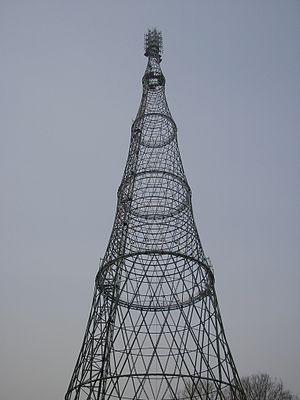
La tour Choukhov, également connue sous le nom de tour de Chabolovka, est une tour de radio et télé-diffusion située à Moscou, en Russie.
L’architecture russe s’enracine dans la culture matérielle de l'état slave des Rus' de Kiev. À la chute du royaume de Kiev, l’histoire de l'architecture russe s’est poursuivie dans les principautés de Vladimir-Souzdal, de Novgorod, puis dans les États successifs du tsarat de Russie, de l’Empire russe, et de l’Union soviétique, jusqu'à l'actuelle fédération de Russie.